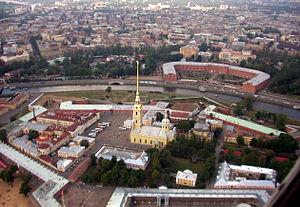
La liste des châteaux en Russie est non exhaustive, et regroupe des châteaux fortifiés et monastères fortifiés construits en Russie. Elle ne prend pas en compte les châteaux d'agréments, les résidences impériales et les palais princiers ou particuliers.
L’architecture russe s’enracine dans la culture matérielle de l'état slave des Rus' de Kiev. À la chute du royaume de Kiev, l’histoire de l'architecture russe s’est poursuivie dans les principautés de Vladimir-Souzdal, de Novgorod, puis dans les États successifs du tsarat de Russie, de l’Empire russe, et de l’Union soviétique, jusqu'à l'actuelle fédération de Russie.